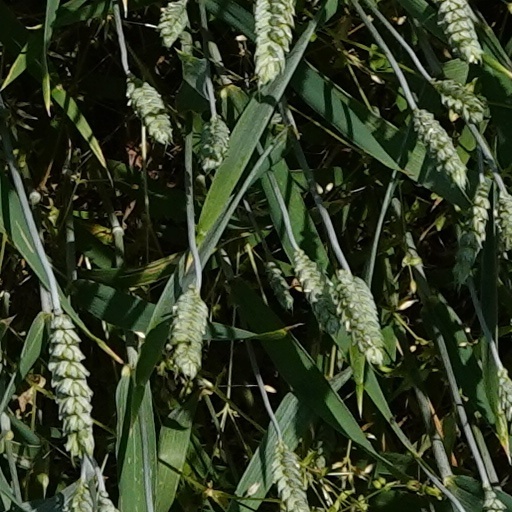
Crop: wheat